15th Iowa Infantry Regiment

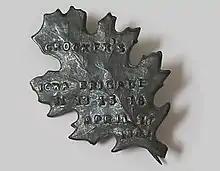

It suffered 8 officers and 118 enlisted men who were killed in action or who died of their wounds and 1 officer and 260 enlisted men who died of disease, for a total of 387 fatalities.